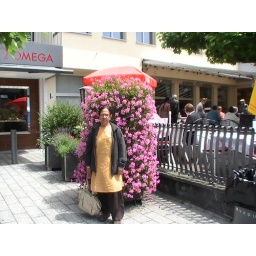
Smart Ladyin front of a flower plant - in the smallest state in Europe ( sans Vatican )